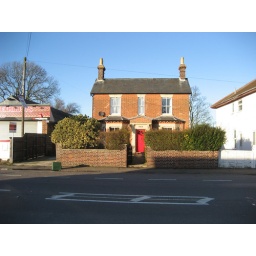
Mums house in the 1930's (next door is the Black Boy pub) Weeley Essex.